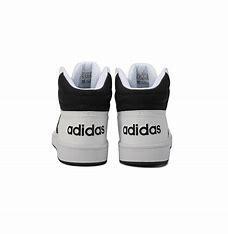
Brand: adidas
Model: NEO Hoops 2 Skate